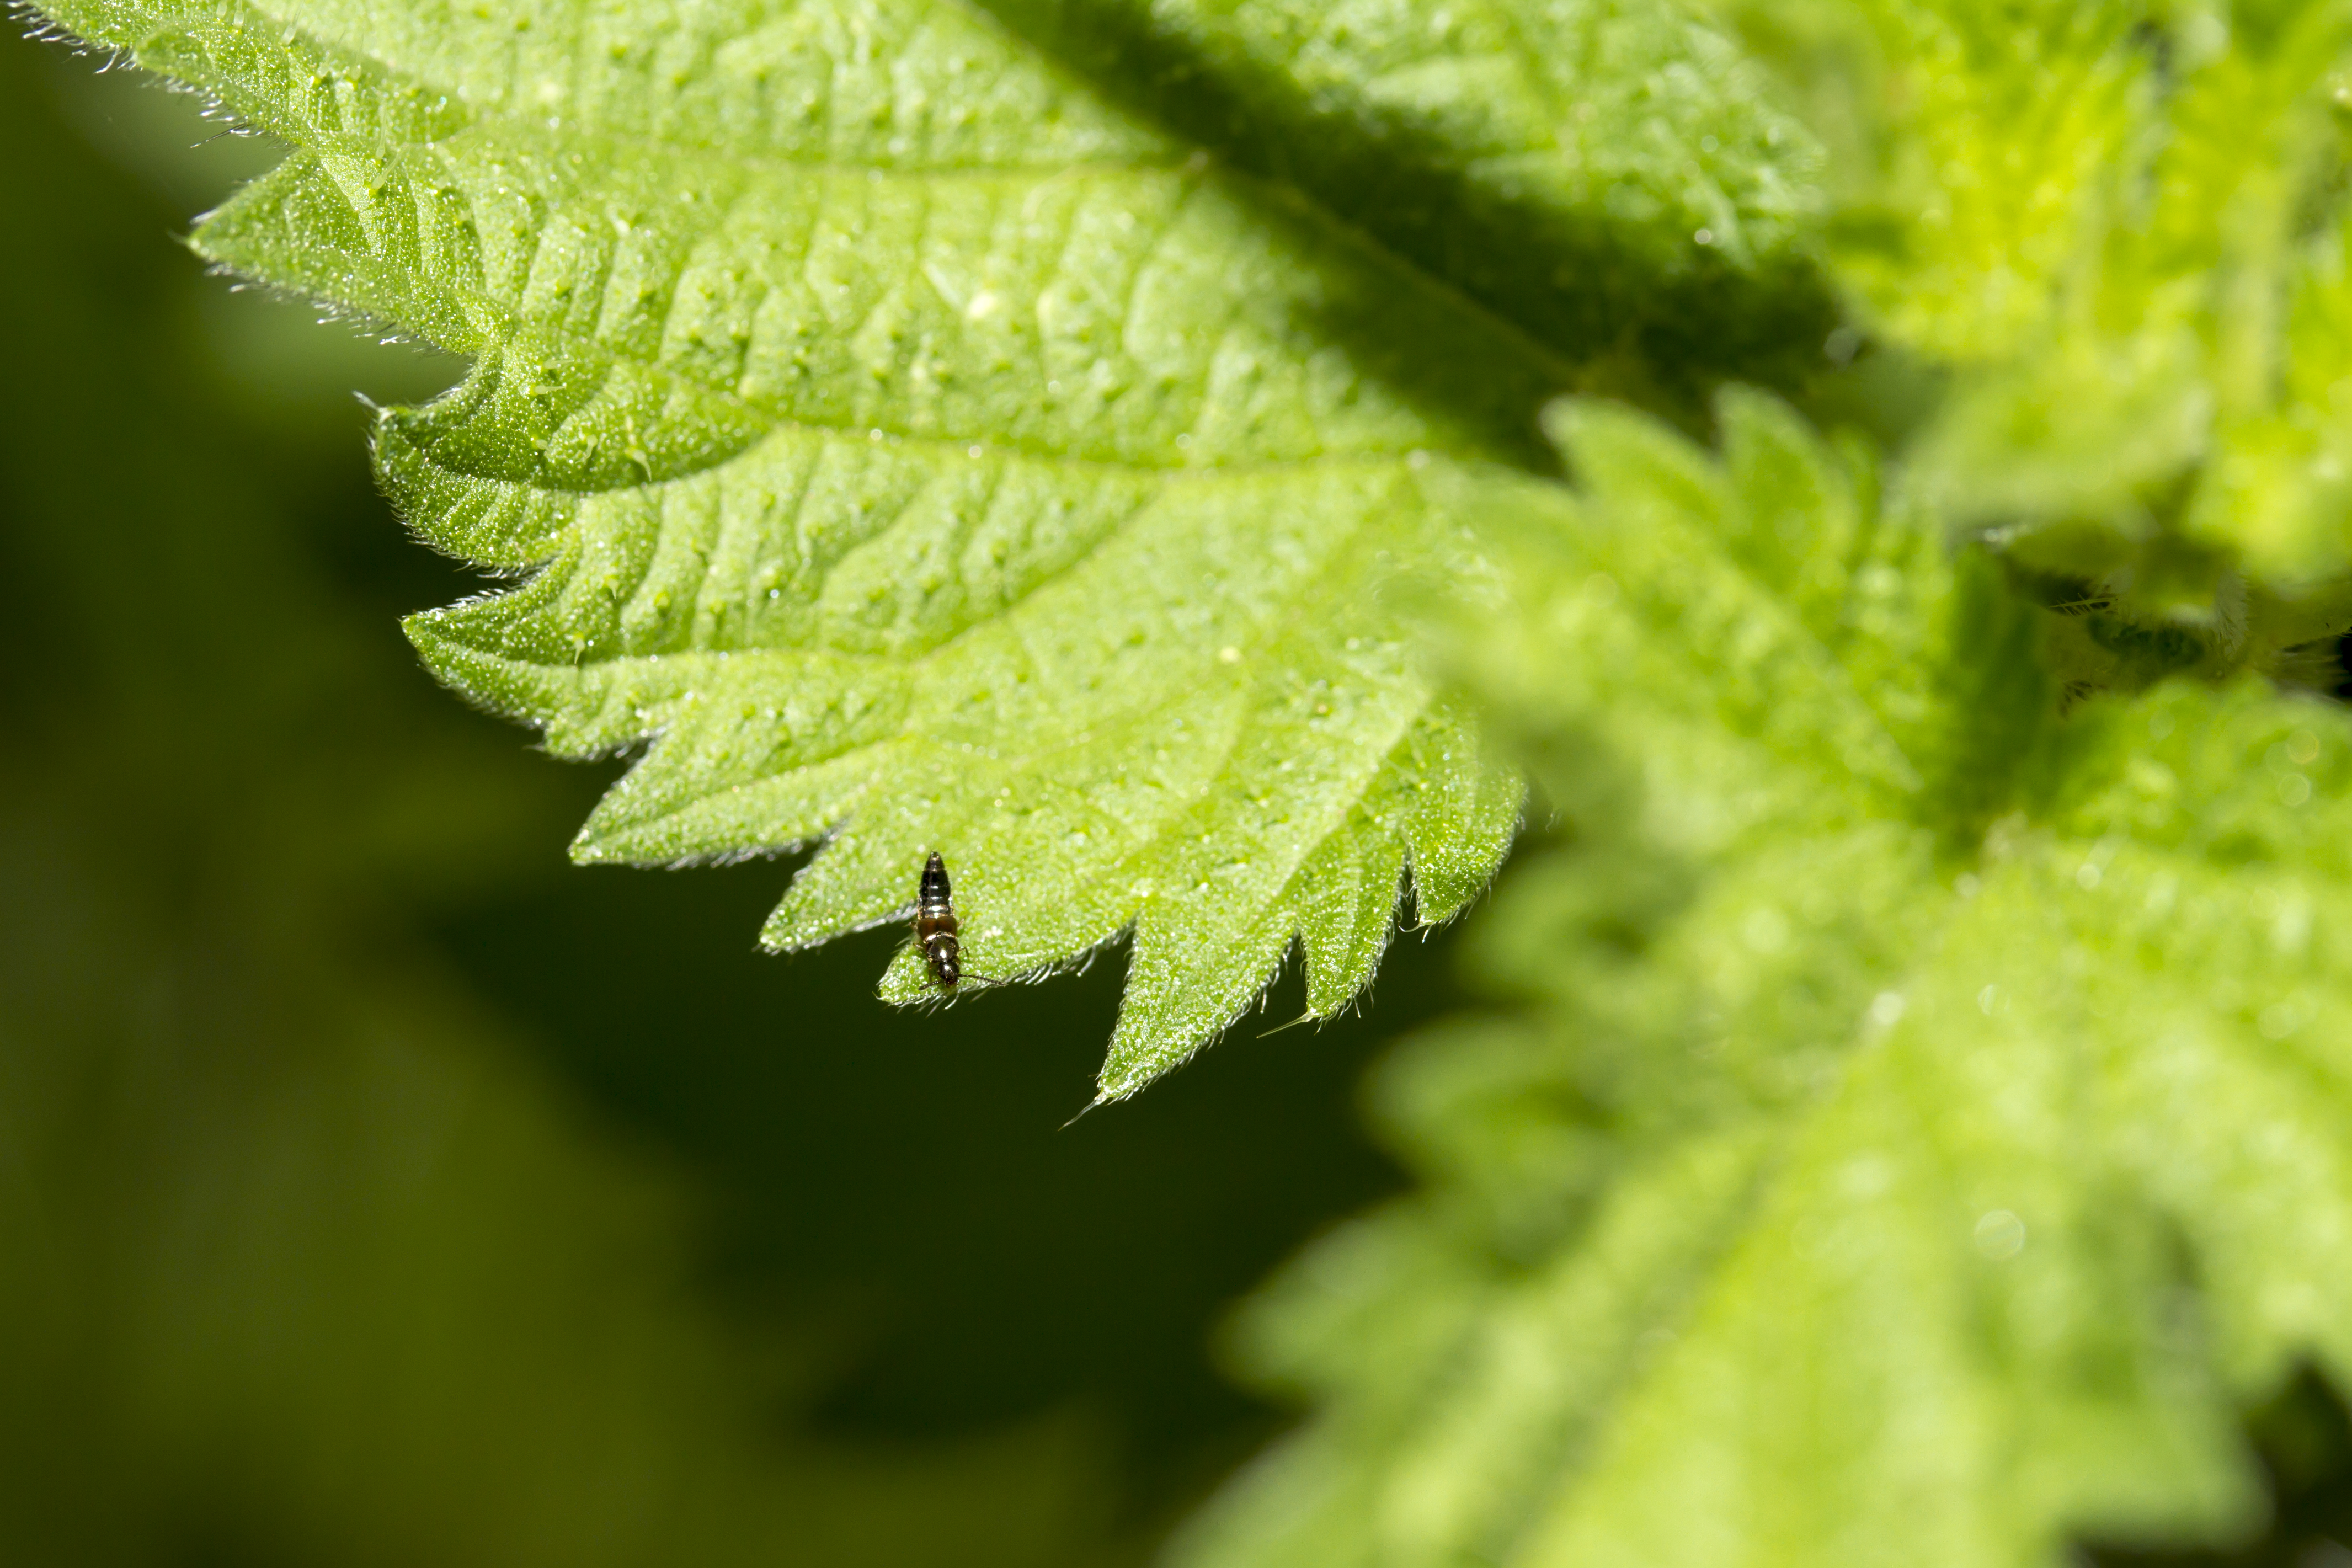
tree, nature, grass, plant, lawn, leaf, flower, green, herb, produce, insect, macro, canon, botany, garden, flora, fern, close up, outdoors, uk, 7d, nettle, peterborough, macro photography, flowering plant, plant stem, land plant, ferns and horsetails